Buckinghamshire

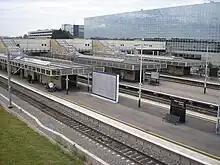
Milton Keynes Central railway station provides intercity and commuter services on the West Coast Main Line

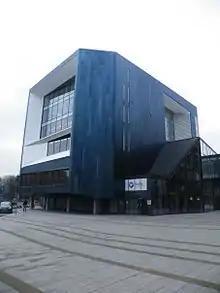
The Gateway Building, Buckinghamshire New University, High Wycombe.

The county is poorly served with internal routes, with the A413 and A418 linking the south and north of the county.